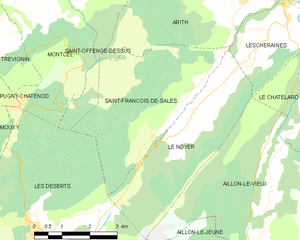
Carte des communes françaises